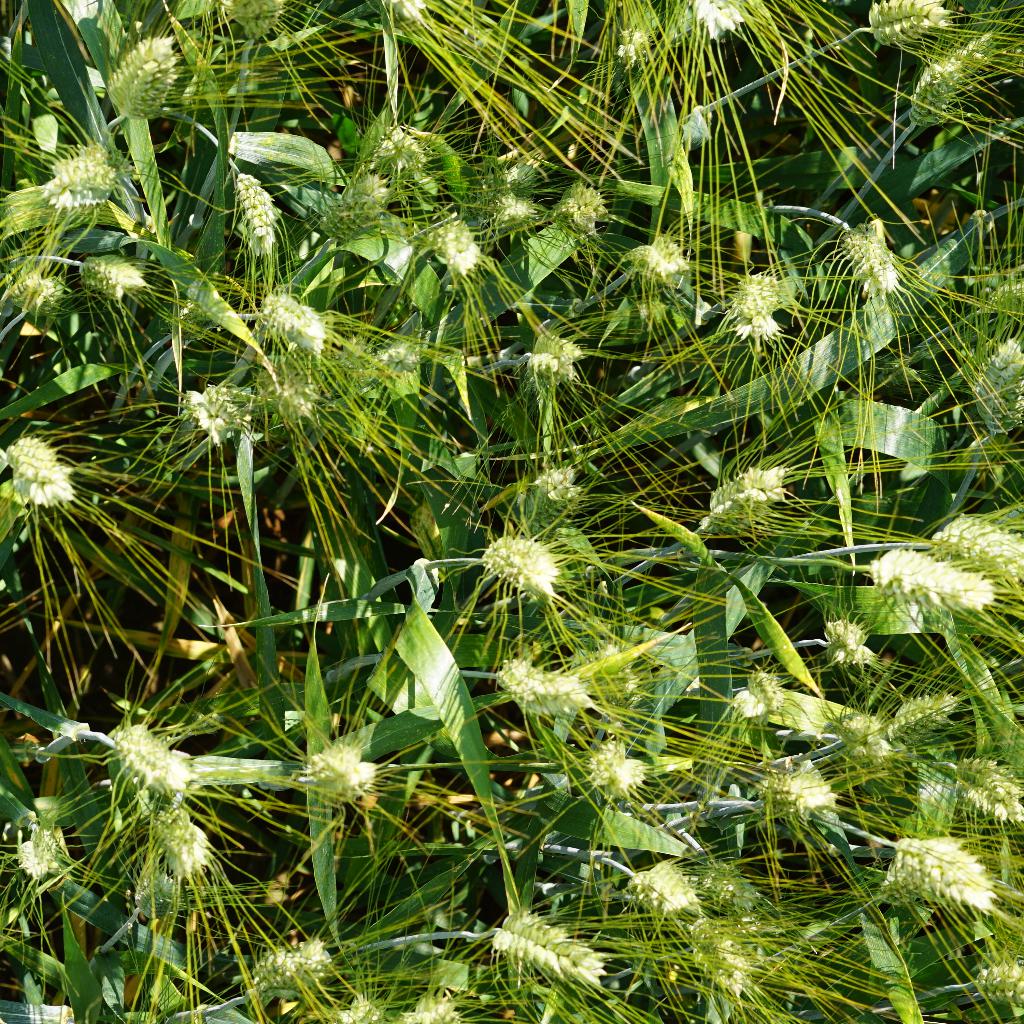
Country: France
Location: Gréoux
Wheat development stage: Filling